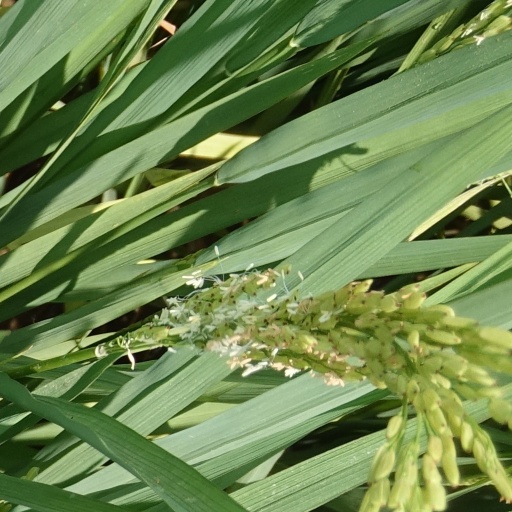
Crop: rice